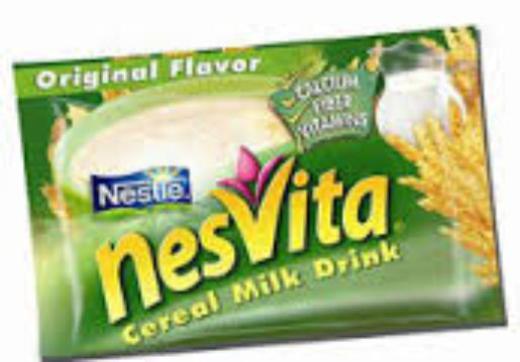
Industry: Food